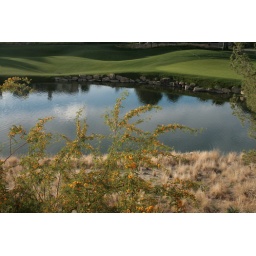
late afternoon desert sun, daylight WB retained the blue color of the water which was emphasized in this image